New Zealand national rugby union team

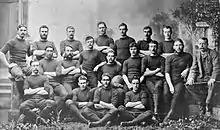
The New Zealand team that toured New South Wales in 1884

Rugby union, known almost universally in New Zealand as just "rugby", was introduced to the nation by Charles Monro in 1870; he had discovered the sport while completing his studies at Christ's College in Finchley, England. The first recorded game in New Zealand took place in May 1870 in the city of Nelson, between the Nelson rugby club and Nelson College. The first provincial union, the Canterbury Rugby Football Union, was formed in 1879, and New Zealand's first internationals were played in 1882 when the "Waratahs" from New South Wales toured the country. The Australian team did not face a New Zealand national team but played seven provincial sides; the tourists won four games and lost three. Two years later, the first New Zealand team to travel overseas toured New South Wales, winning all eight of their games.